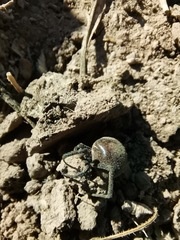
Species: Lactrodectus_hesperus